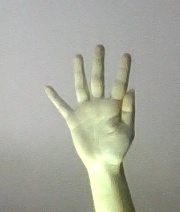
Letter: sheen